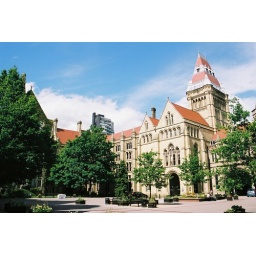
The Quadrant, May 2005, the Maths building in the back ground